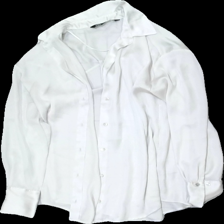
View: front
Type: Blouse
Category: Ladies
Brand: Zara
Colors: White
Material: 100% polyester
Cut: C-collar
Size: XS
Season: All
Stains: Minor
Damage: smuts fläckar
Damage location: bottom center
Price range: <50
Recommended usage: Export
Description: blus